Northern slimy salamander

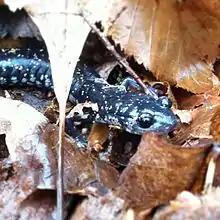
A northern slimy salamander in Great Smoky Mountains National Park, Tennessee

All plethodontid salamanders are territorial, and fight aggressively for territory. Their preferred habitat is in moist soil or leaf litter beneath stones, rotting logs, or other debris near a permanent water source. They sometimes make use of other animals' burrows. Their diet consists primarily of ants, beetles, sow bugs, and earthworms, but they will consume most kinds of insect. As their name suggests, slimy salamanders produce significant amounts of skin secretions that are highly adhesive. These adhesives bind to predators and can compromise both mastication and locomotion. Whenever threatened they will thrash their tail, exposing the glands that secrete this sticky substance.